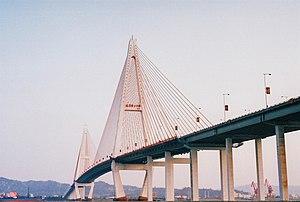
Shantou est une ville-préfecture de la province du Guangdong en Chine. Elle possède le statut de zone économique spéciale. Sa population atteignait 5 391 028 habitants en 2010, d'après le recensement officiel.